Code Name: Tiranga

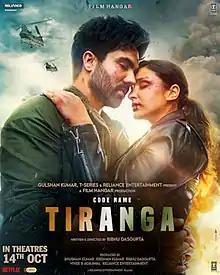
Theatrical release poster

Code Name: Tiranga is a 2022 Indian Hindi-language spy action drama film written and directed by Ribhu Dasgupta. The film is jointly produced by T-Series, Reliance Entertainment and Film Hangar. It stars Parineeti Chopra, Harrdy Sandhu and Sharad Kelkar. The film released on 14 October 2022, received mostly negative reviews from critics and was declared a box-office bomb.